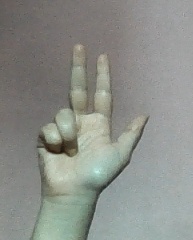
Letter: al